Mappillai (1989 film)

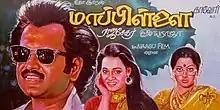
Film poster

Mappillai is a 1989 Indian Tamil-language masala film directed by Rajasekhar, starring Rajinikanth, Srividya and Amala. It is a remake of the 1989 Telugu film "Attaku Yamudu Ammayiki Mogudu", the Tamil version was produced by Geetha Arts, and Chiranjeevi who played the lead role in the original Telugu version made a special appearance in this film. The film was released on 28 October 1989, on the diwali eve and ran for 200+ days and became a blockbuster. The film was remade in Tamil with the same title in 2011.